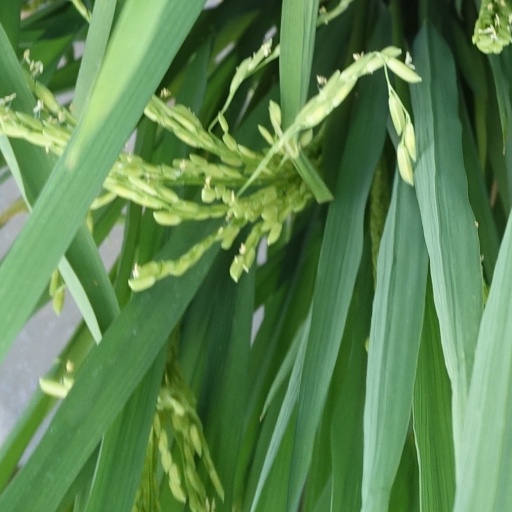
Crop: rice